Orrm

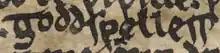
Orrm's handwriting in the "Ormulum": Bodleian Library, MS. Junius 1, fol 3r.

Orrm, also known as Orrmin (fl. 1150s–80s), was an Augustinian canon from south Lincolnshire who wrote the "Ormulum", a collection of verse homilies that is the oldest English autograph and one of the most significant records of Middle English. His work is a successful example of homiletics translating Latin learning to balance the needs of his fellow canons, who likely spoke Anglo-Norman French, with those of lay English-speaking audiences.